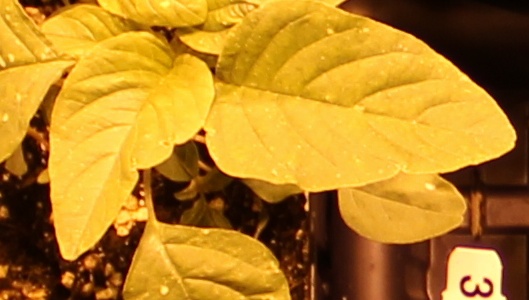
Label: Palmer Amaranth